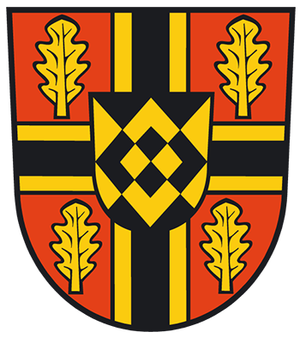
Diesdorf est une commune allemande située dans l'arrondissement d'Altmark-Salzwedel et l'état de Saxe-Anhalt. Diesdorf est, avec la commune de Beetzendorf, le siège de la communauté d'administration de Beetzendorf-Diesdorf.